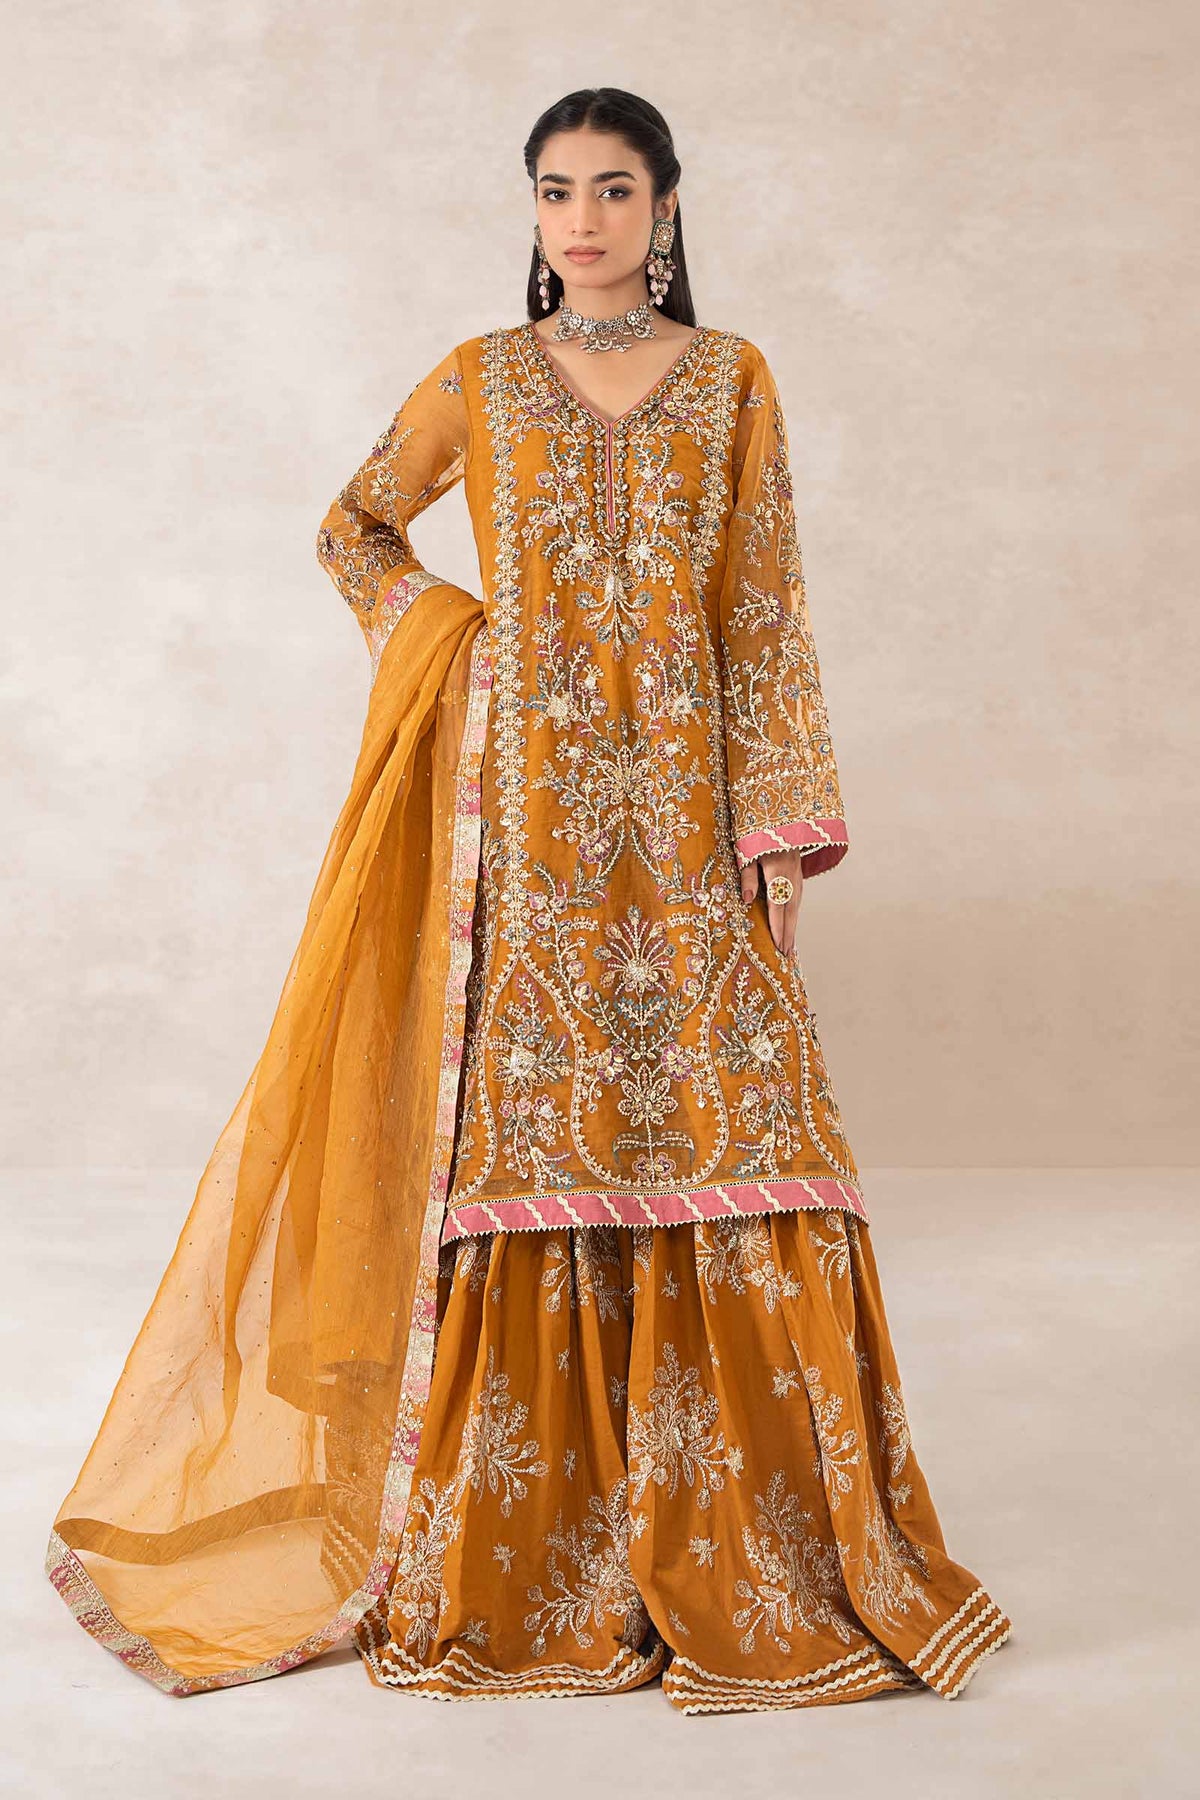
gold embroidered silk chiffon suit